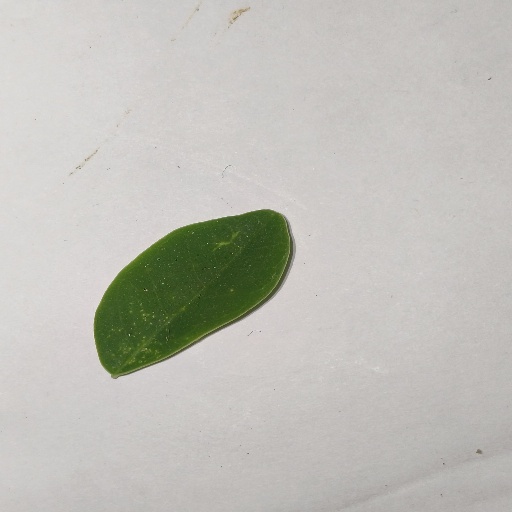
Species: Sojina
Leaf condition: Healthy Leaf